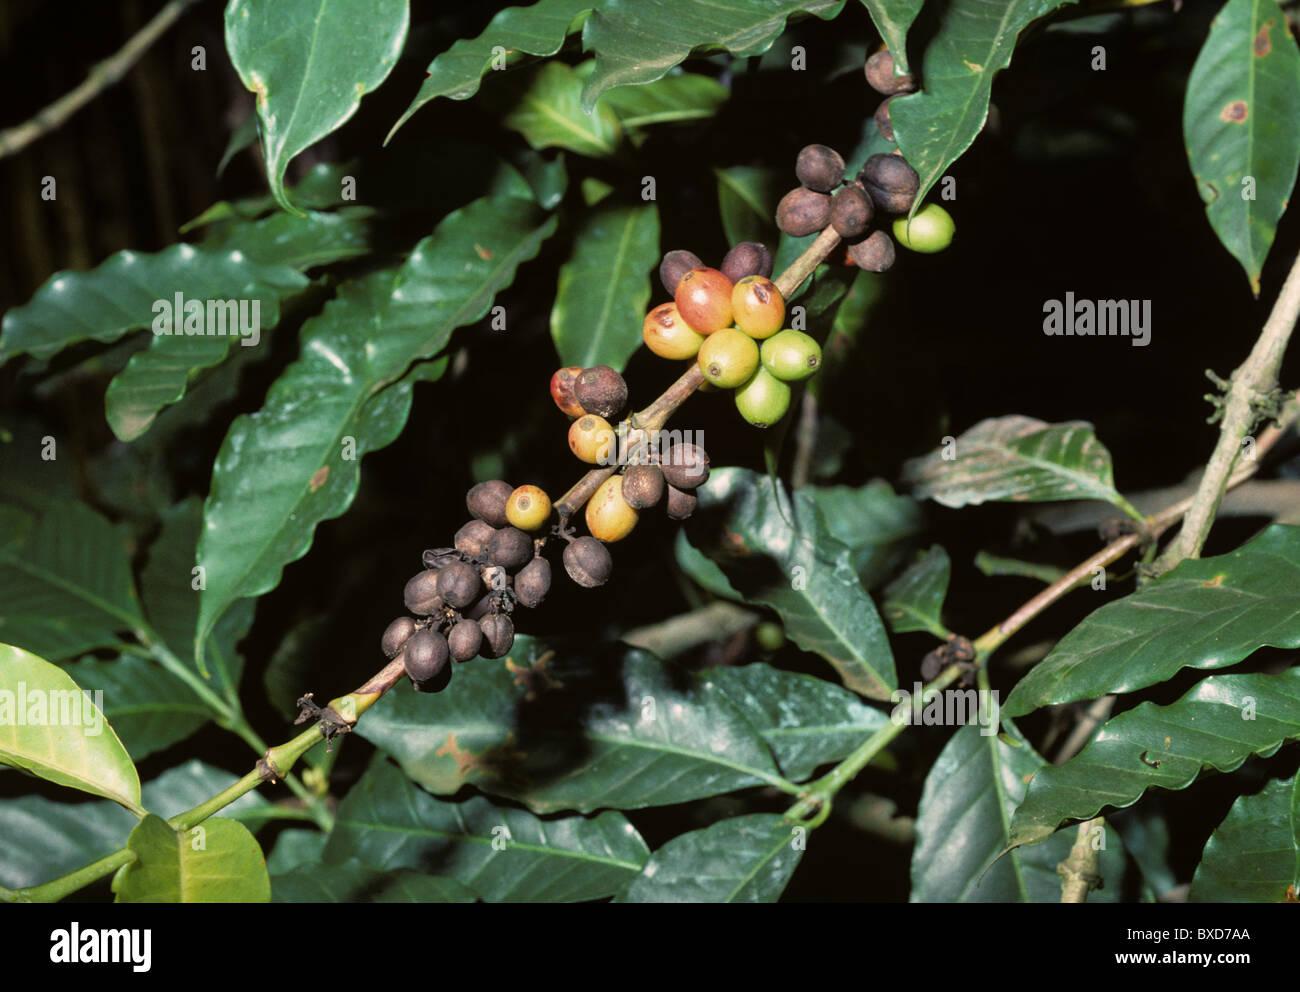
Plant: Coffee
Disease: coffee berry blotch